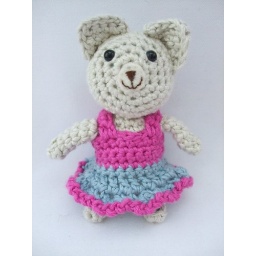
Kitten in a pink dress